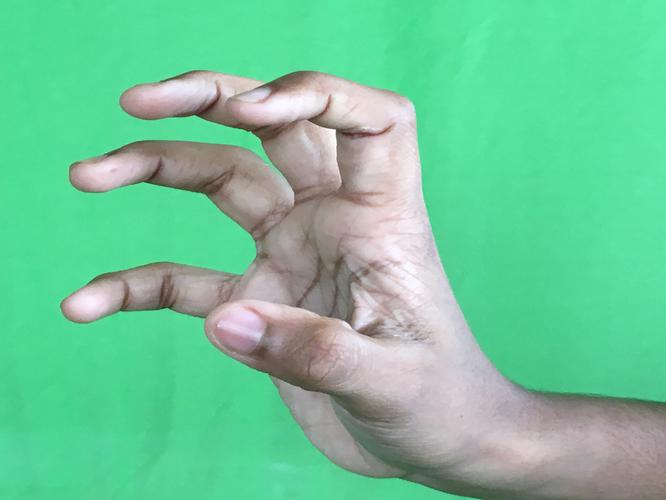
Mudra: Padmakosha
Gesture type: single_hand